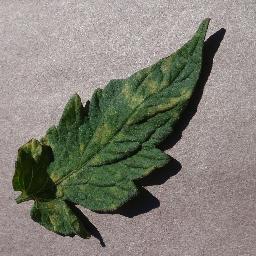
Label: Tomato___Leaf_Mold